Anton the Last

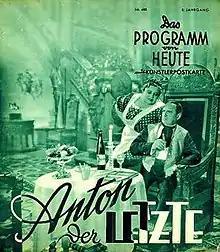

Anton the Last is a 1939 comedy film directed by E. W. Emo and starring Elfriede Datzig, Hans Moser, and O. W. Fischer. The film was made by Wien-Film, a Vienna-based company set up after Austria had been incorporated into Greater Germany following the 1938 Anschluss.